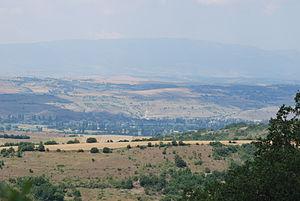
La géographie de la République de Macédoine du Nord est caractéristique de celle de la péninsule balkanique par l'emprise des massifs montagneux qui s'étendent sur le pays et les multiples climats qui s'y croisent. Classée parmi les plus petits États européens, la Macédoine du Nord connaît en effet aussi bien le climat de montagne que le climat méditerranéen, et elle reçoit autant l'influence de la mer Égée que celle de l'Adriatique ou de la mer Noire.